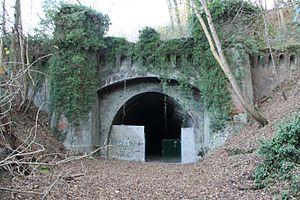
Vestiges du portail ouest du tunnel de Pavilly abandonné en 1964.
La ligne de Paris-Saint-Lazare au Havre est l'une des grandes artères radiales du réseau ferré français, d'une longueur de 228 kilomètres. Elle relie Paris aux agglomérations de Mantes-la-Jolie, de Rouen et du Havre, à travers les régions Île-de-France et Normandie.